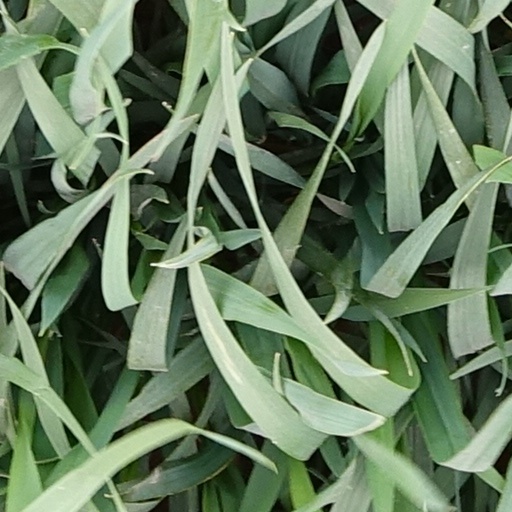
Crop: wheat